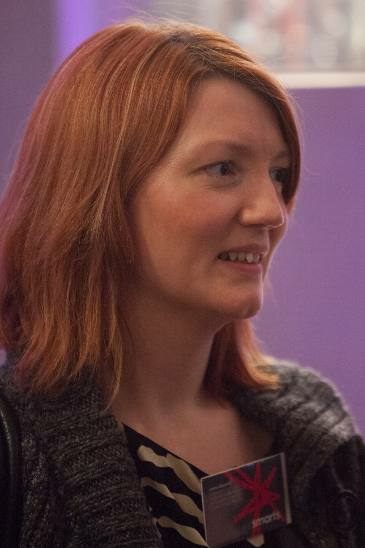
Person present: Yes